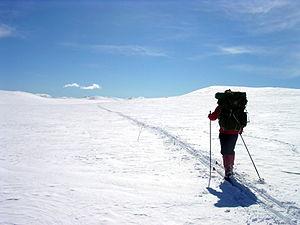
Version contemporaine du ski tel qu'il fut inventé par les peuples nordiques, le ski de randonnée nordique est une discipline du ski se pratiquant en milieu naturel, non aménagé, sur neige non damée de pente faible à moyenne ; il permet de se déplacer avec aisance et célérité dans des espaces naturels enneigés.